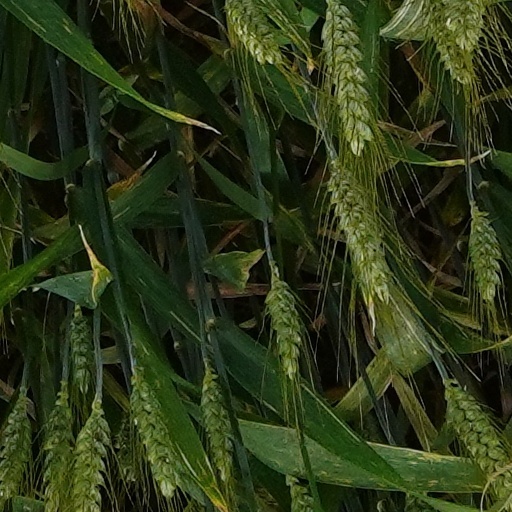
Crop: wheat